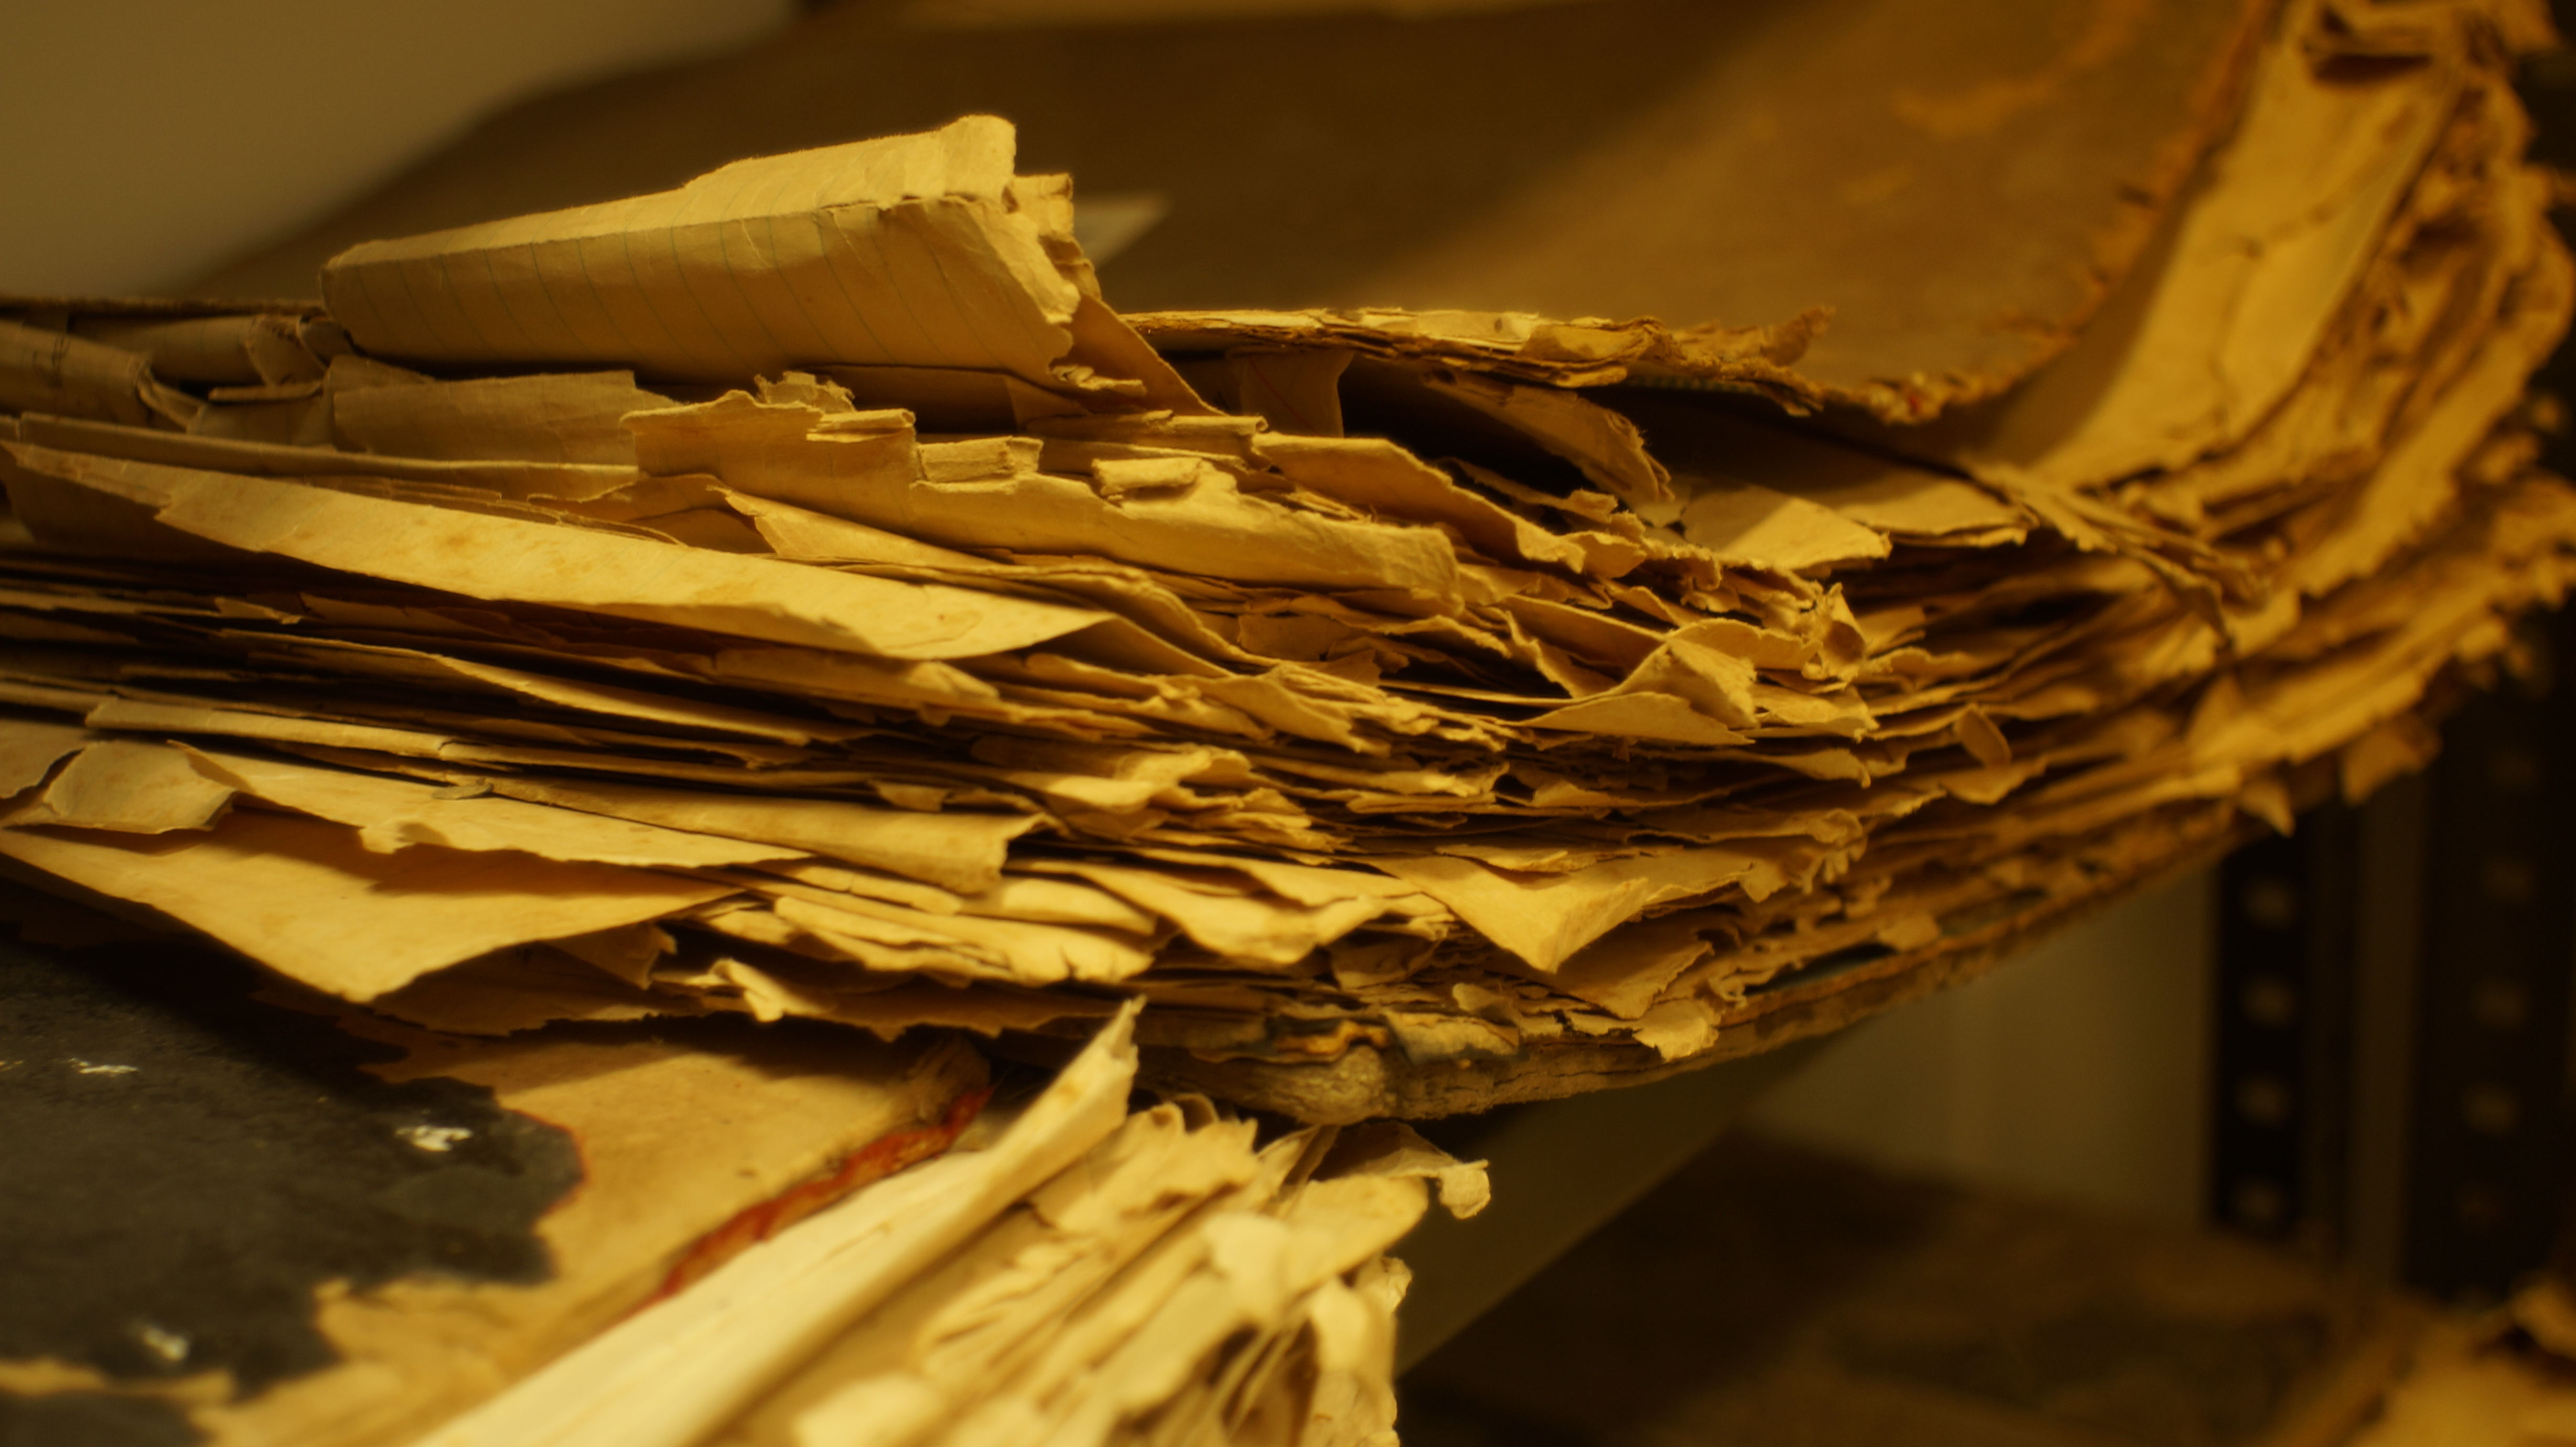
wood